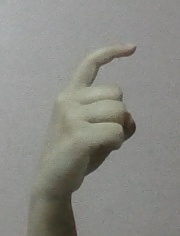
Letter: ra